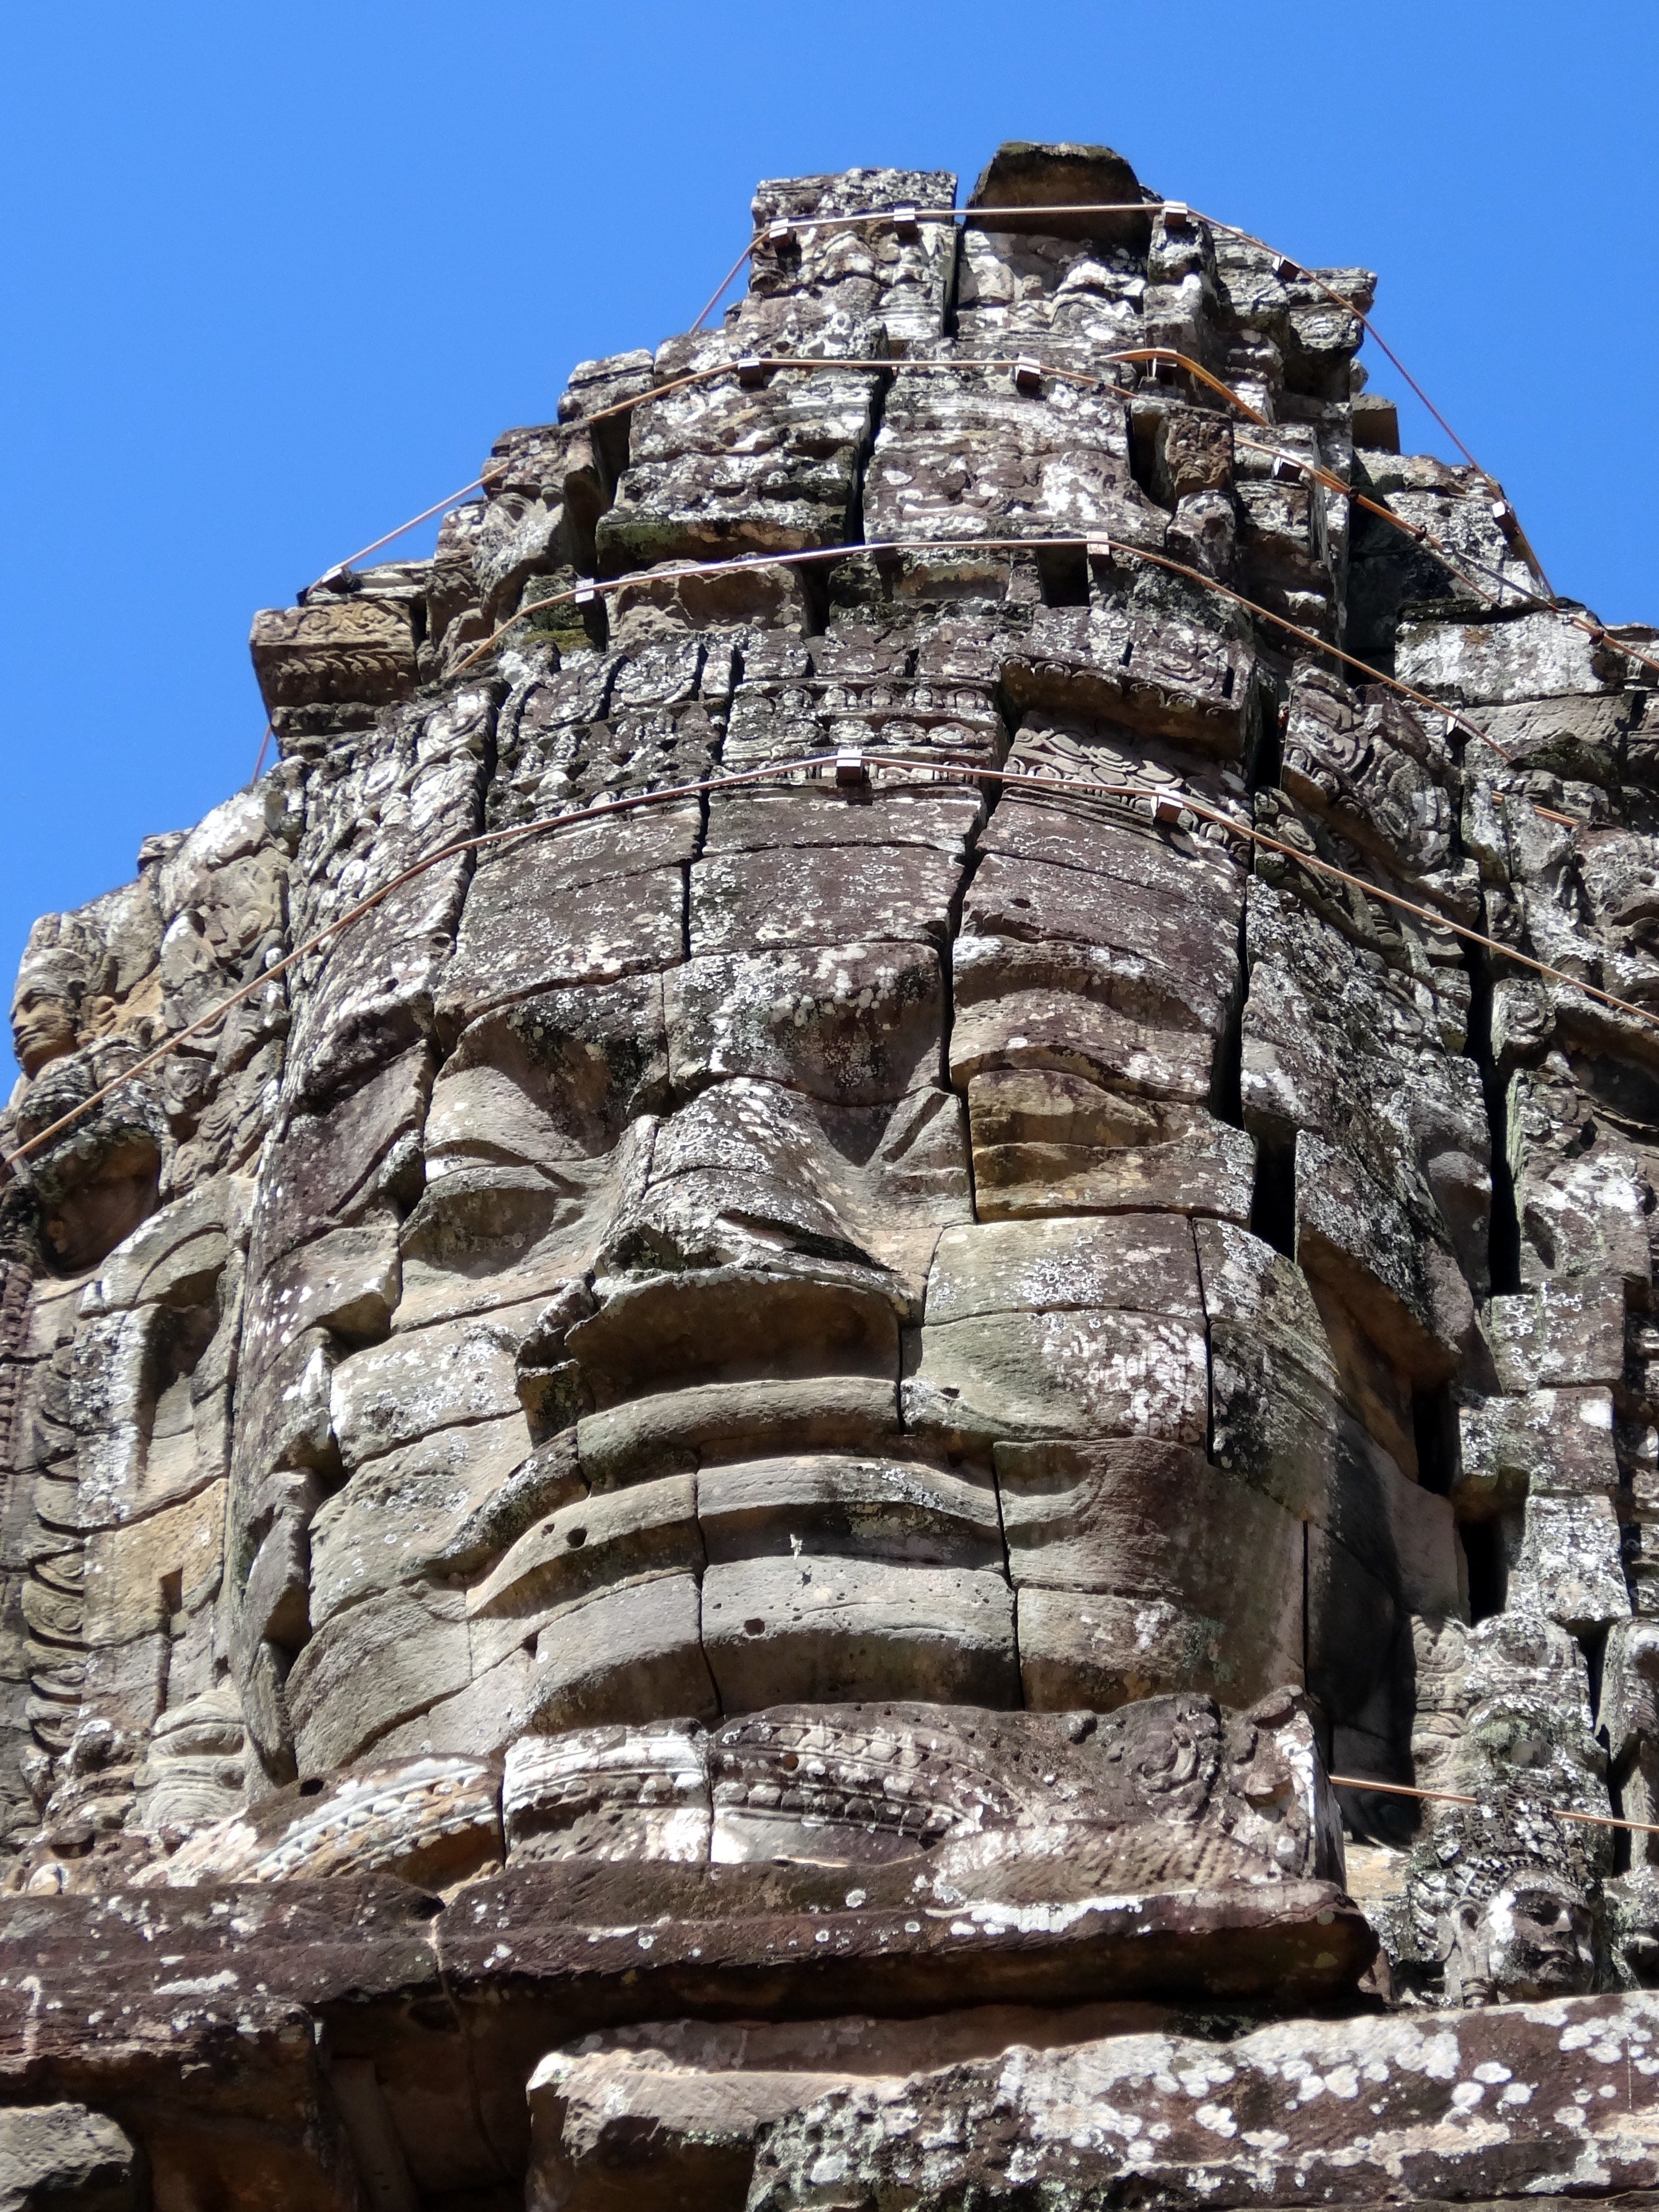
rock, mountain, building, monument, formation, religion, landmark, terrain, place of worship, geology, temple, ruins, cambodia, monastery, head, monolith, archaeological site, unesco world heritage site, historic site, ancient history, maya civilization